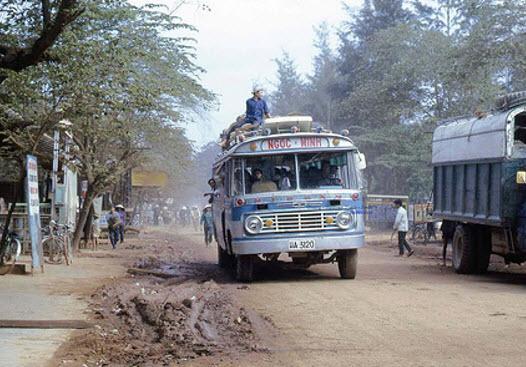
một chiếc ô tô chở khách đang chạy ở trên đường